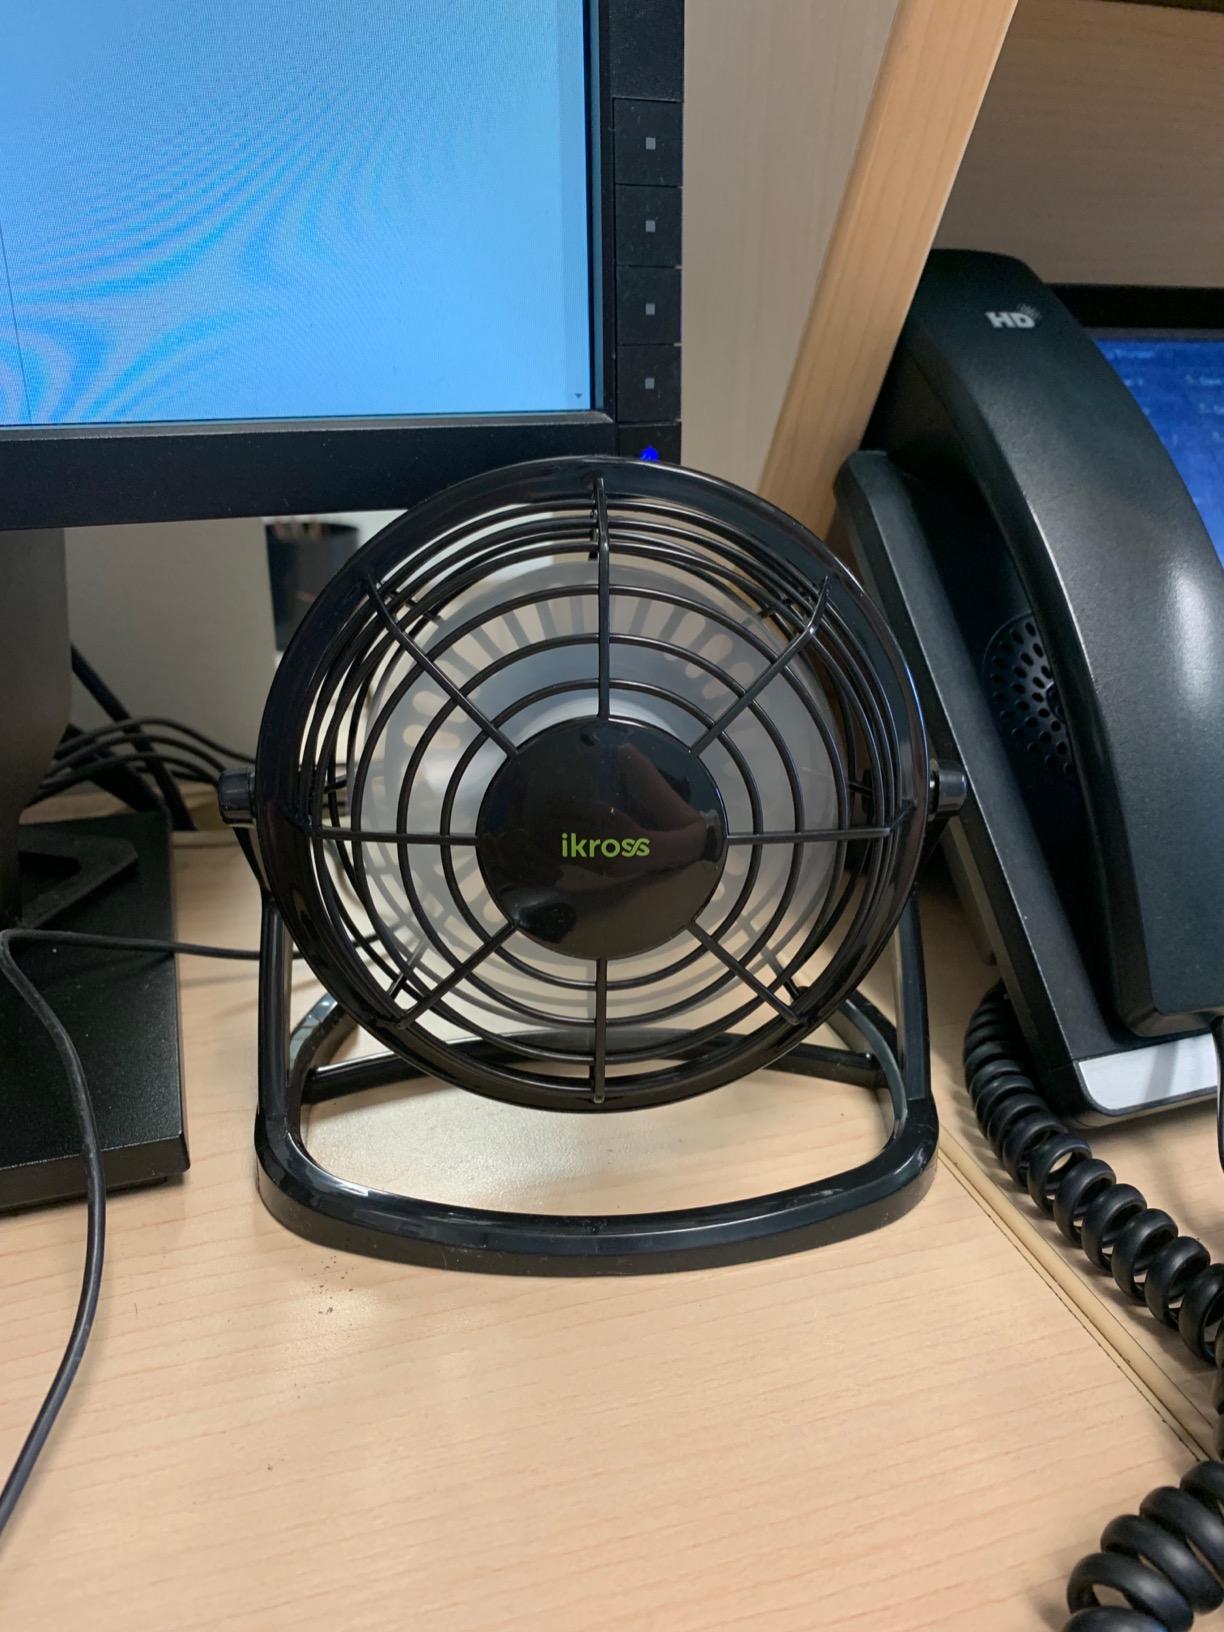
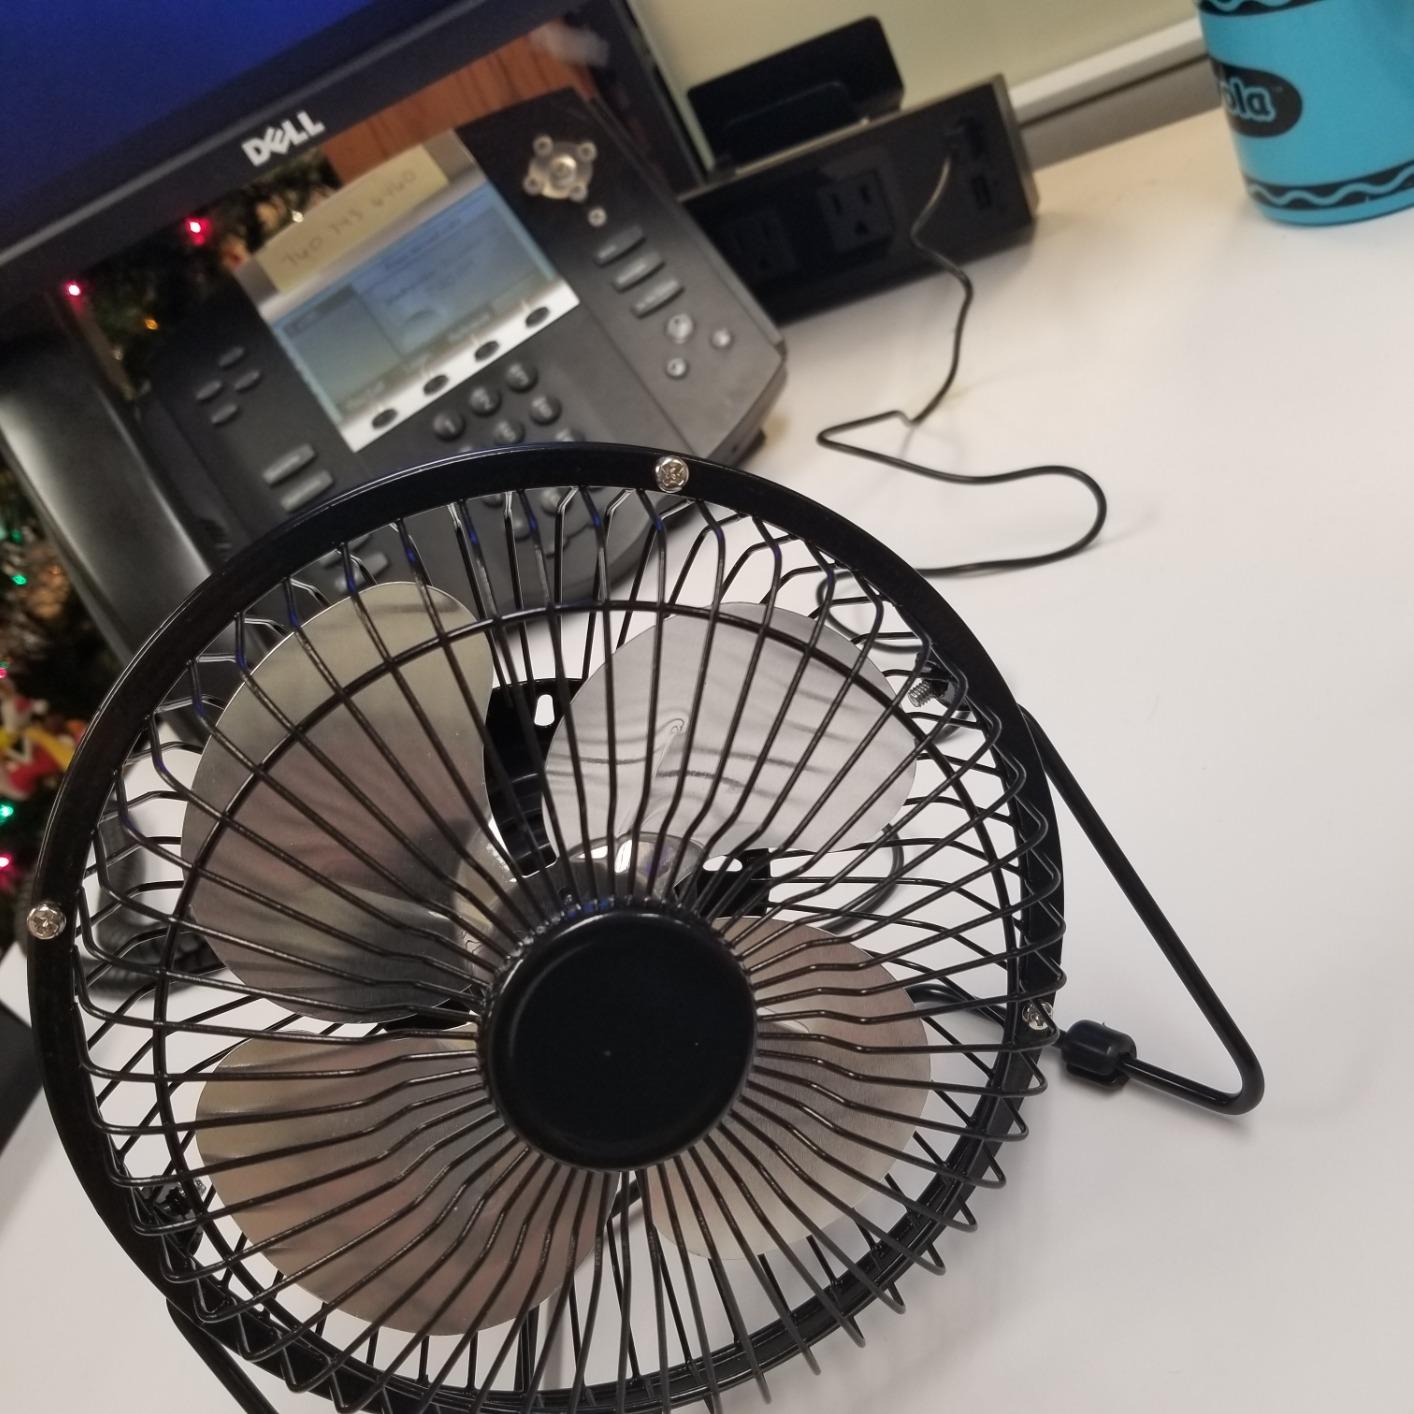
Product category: fan
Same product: no